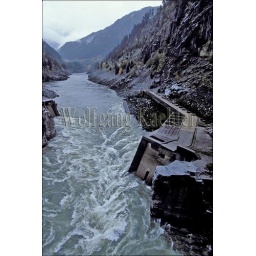
Canada, b.C., near hope, fraser canyon at hell's gate airtram, fraser river, fish ladder